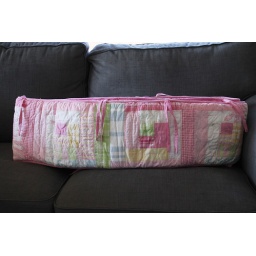
pottery barn girls quilted surfer crib bumper in very good shape, it's a bit wrinkly because I air-dried it